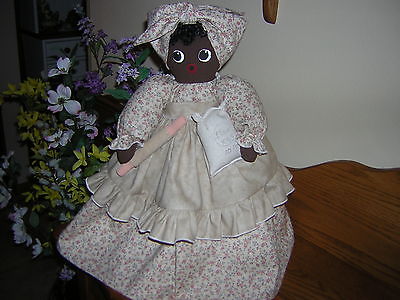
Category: toaster